List of birds of Brazil

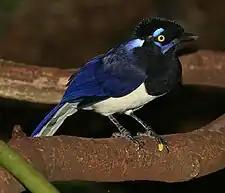
Plush-crested jay

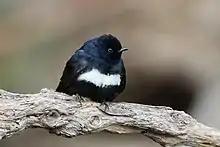
White-banded swallow

The vireos are a group of small to medium-sized passerine birds. They are typically greenish in color and resemble wood warblers apart from their heavier bills.